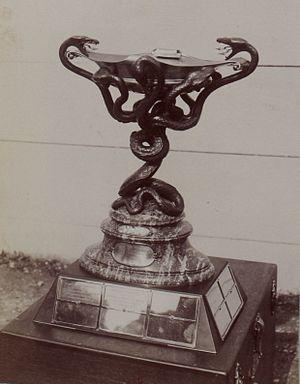
[Collection Jules Beau. Photographie sportive]
Alessandro Anzani, né le 5 ou le 8 décembre 1877 à Gorla Primo et mort le 23 juillet 1956 à Merville-Franceville est un coureur cycliste, pilote motocycliste italien du début de XXᵉ siècle et un ingénieur motoriste et mécanicien, qui fonda sa propre société de fabrication de moteurs.